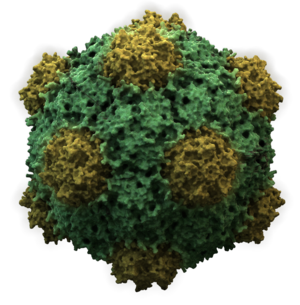
Comovirus est un genre de virus qui infecte les plantes. Ce genre est rattaché à la famille des Secoviridae. Il comprend dix-huit espèces officiellement décrites, dont le CPMV qui est l'espèce-type.
Les Secoviridae sont une famille de virus qui infectent les plantes. Ce sont des virus à ARN linéaire à simple brin à polarité positive. La famille est rattachée à la classe IV de la classification Baltimore.